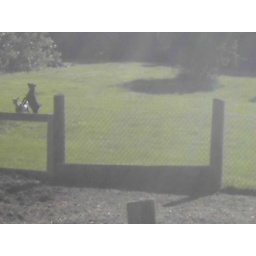
YOYO and GIRLY foraging near the apple tree near the Pigs home